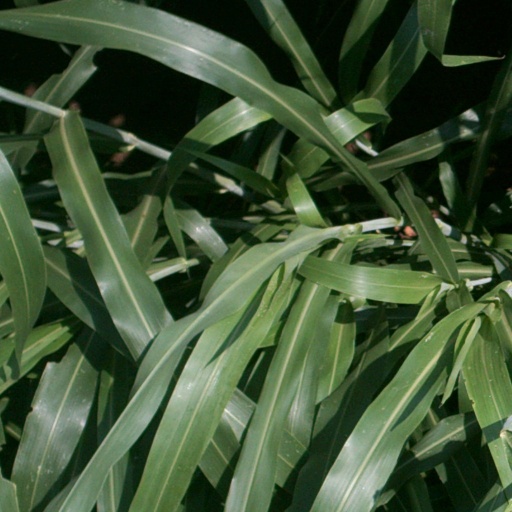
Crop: sorghum